Melitopol

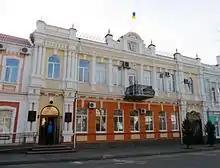
Melitopol City Hall

There is a design project of the Intercultural Park, prepared by a group of European architects and designers led by Mark Glaudemans – Director of the European Laboratory for urban planning, the Dean of the Academy of Architecture and Urbanism (city of Tilburg, Netherlands).